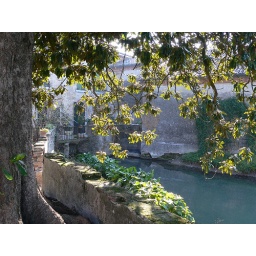
A tree near an old house in northern Italy.Quadretto padano: antica casa, canale e albero secolare!